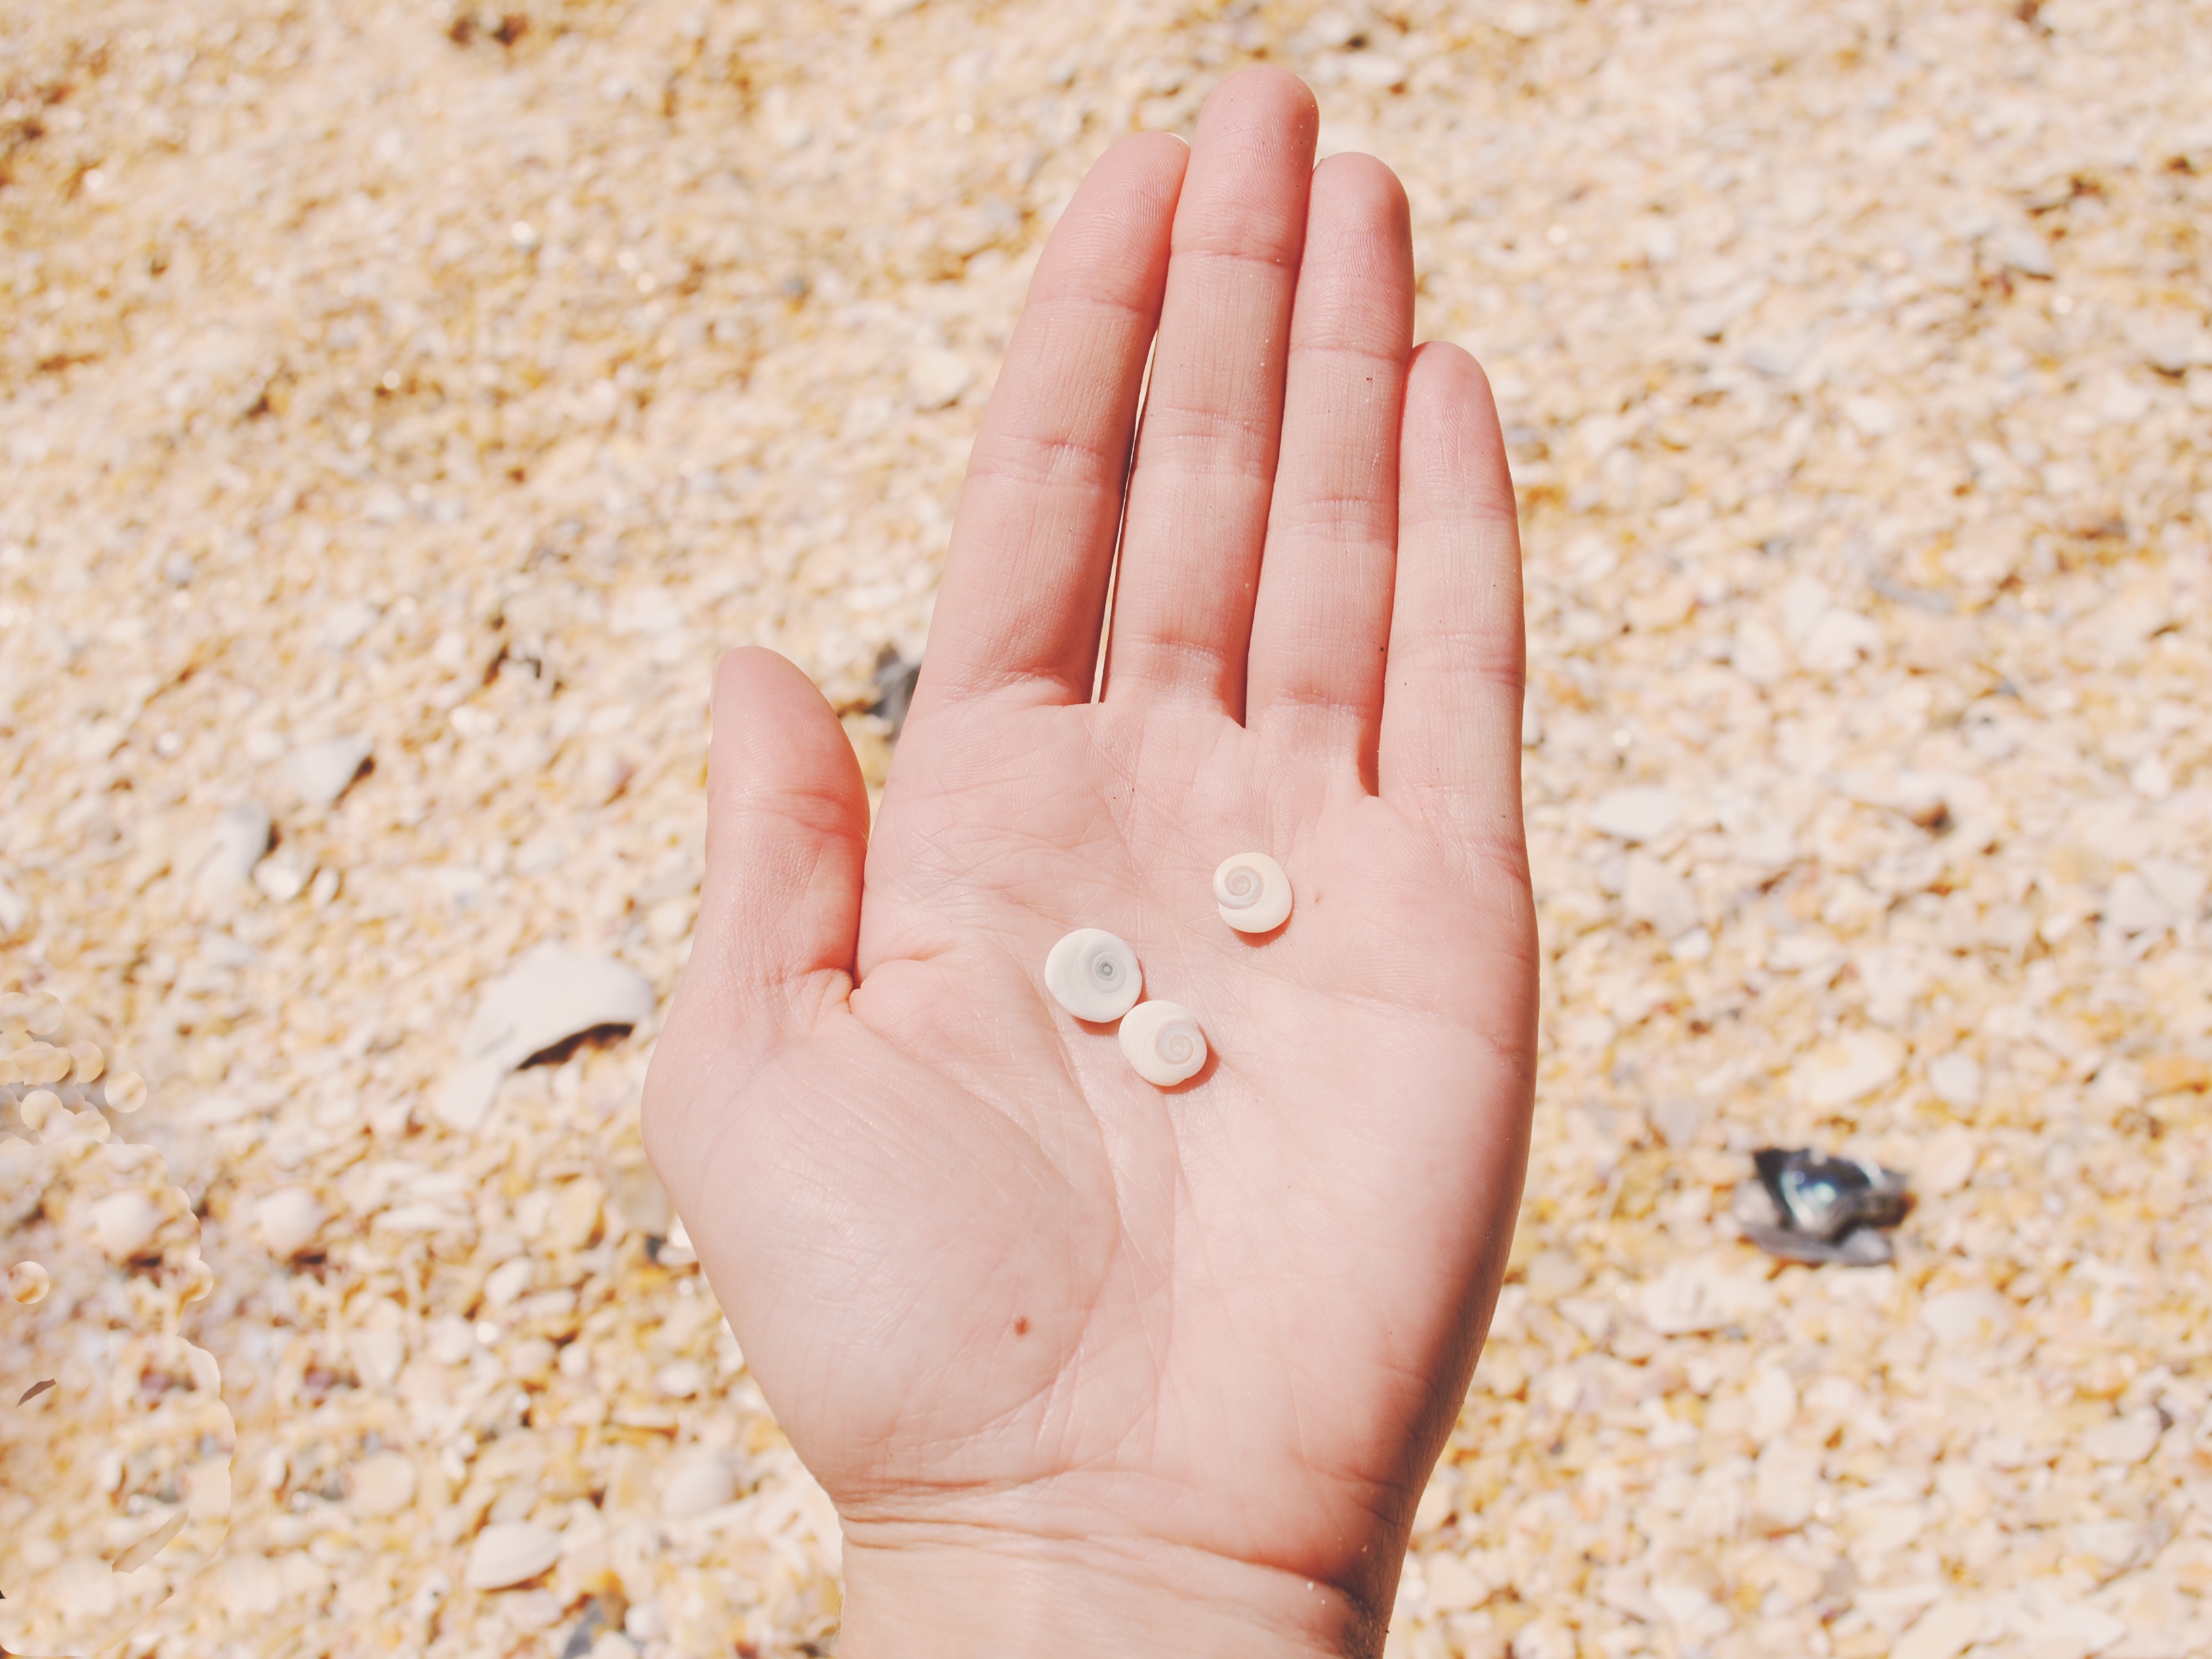
hand, sand, woman, leg, finger, child, nail, close up, human body, skin, beauty, toe, sense